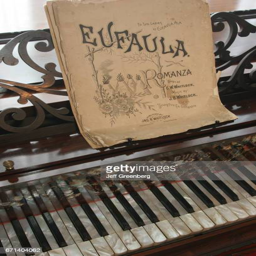
a musical composition on the piano